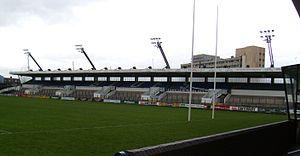
Le Championnat du monde junior de rugby à XV 2008 se déroule au pays de Galles du 6 juin au 22 juin 2008 et voit la victoire de la Nouvelle-Zélande. Pour la première fois, ce sont seize équipes qui participent au Championnat du monde juniors, en lieu et place des Championnats du monde des moins de 19 ans et des moins de 21 ans. Les Néo-Zélandais, dont la plupart des joueurs ont été vainqueurs l'année précédente du championnat du monde des moins de 19 ans, la remportent en battant tous leurs adversaires d'au moins 25 points et en n'encaissant qu'un seul essai en cinq matches. Ils dominent notamment les Anglais en finale sur le score de 38 à 3.